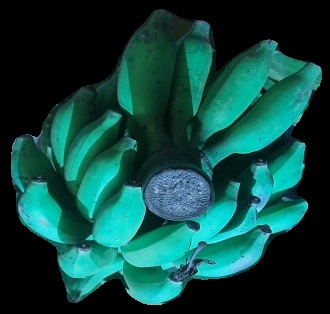
Variety: elakki-bale
Grade: grade3